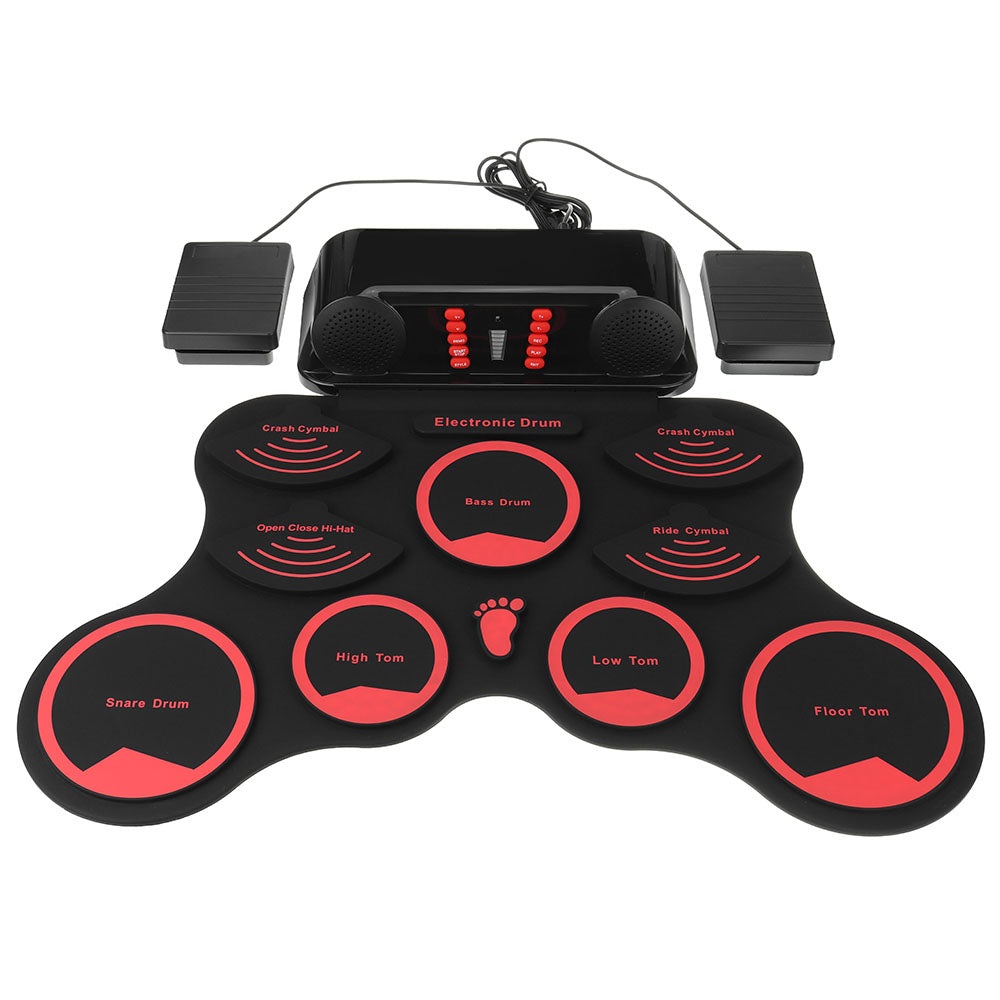
draagbare oprolbare elektronische drumkit 9 siliconen pads ingebouwde luidsprekers met drumstokken ondersteuning voor sustainpedaal usb midi
Brand: 123Materialen.com
Specificatie: Drumpads: 10 Drumpads Type: 2 Crash, 1 Ride, 3 Tom, 1 Snare, 2 Hi-hat, 1 Bass Materiaal: silicagel en plastic Ingebouwde luidsprekers: 2 Kleur: zwart en rood MIDI: ondersteuning Drumsteltonen: POP's, Rock, Latin, Electro, Percussie Demosongs: Heavy Rock, Funk, Latin, Sambas, Cha-Cha, Swing Hi-Hat, Upbeat Rock Voeding: USB DC 5V Batterij: BL-5C lithiumbatterij of 3 x AA-batterijen (niet inbegrepen) Kenmerken: - Draagbare multifunctionele professionele elektronische drum met stereogeluid. - Licht, stijlvol, eenvoudig en gemakkelijk mee te nemen. - Ingebouwde hoogwaardige drumgeluidsbron met meerdere groepen, de meest echte en meest schokkende drums. - de standaard druminstellingen, pedaaluitbreidingsinterface om u van de echte plankdrum te laten genieten. - 9 demosongs, 11 begeleidingen. - Wordt geleverd met een professioneel demonstratielied om uw waardering en leren te vergemakkelijken - met begeleiding, vrij om de snelheid aan te passen, is uw beste leer-, oefenpartners. - Wordt geleverd met opnamefunctie, zodat u uw muziek altijd en overal kunt opnemen, inspiratie. - Ondersteuning voor record- en USB-midi-functie. MIDI-uitgang, kan worden aangesloten op de computer die een elektronisch drumspel speelt. - Ingebouwde dubbele stereoluidspreker, wordt geleverd met hoogwaardig extern dubbelhoorngeluid, gemakkelijk te gebruiken, altijd en overal. - Audio-invoer / uitvoerinterface, een sterk uitbreidingsvermogen, vrij om muzieknummers te kiezen om muziek te maken. -MP3-invoer, past bij uw mobiele telefoon, tablet, pc en ander apparaat dat muziek kan ondersteunen. Pakket bevat: 1 x elektronische drum 1 x paar drumstokken 1 x BL-5C lithiumbatterij 1 x USB-kabel 1 x 3,5 mm audiokabel 1 x paar sustainpedaal 1 x gebruikershandleiding
Category: Arts & Entertainment > Hobbies & Creative Arts > Musical Instruments > Percussion > Electronic Drums